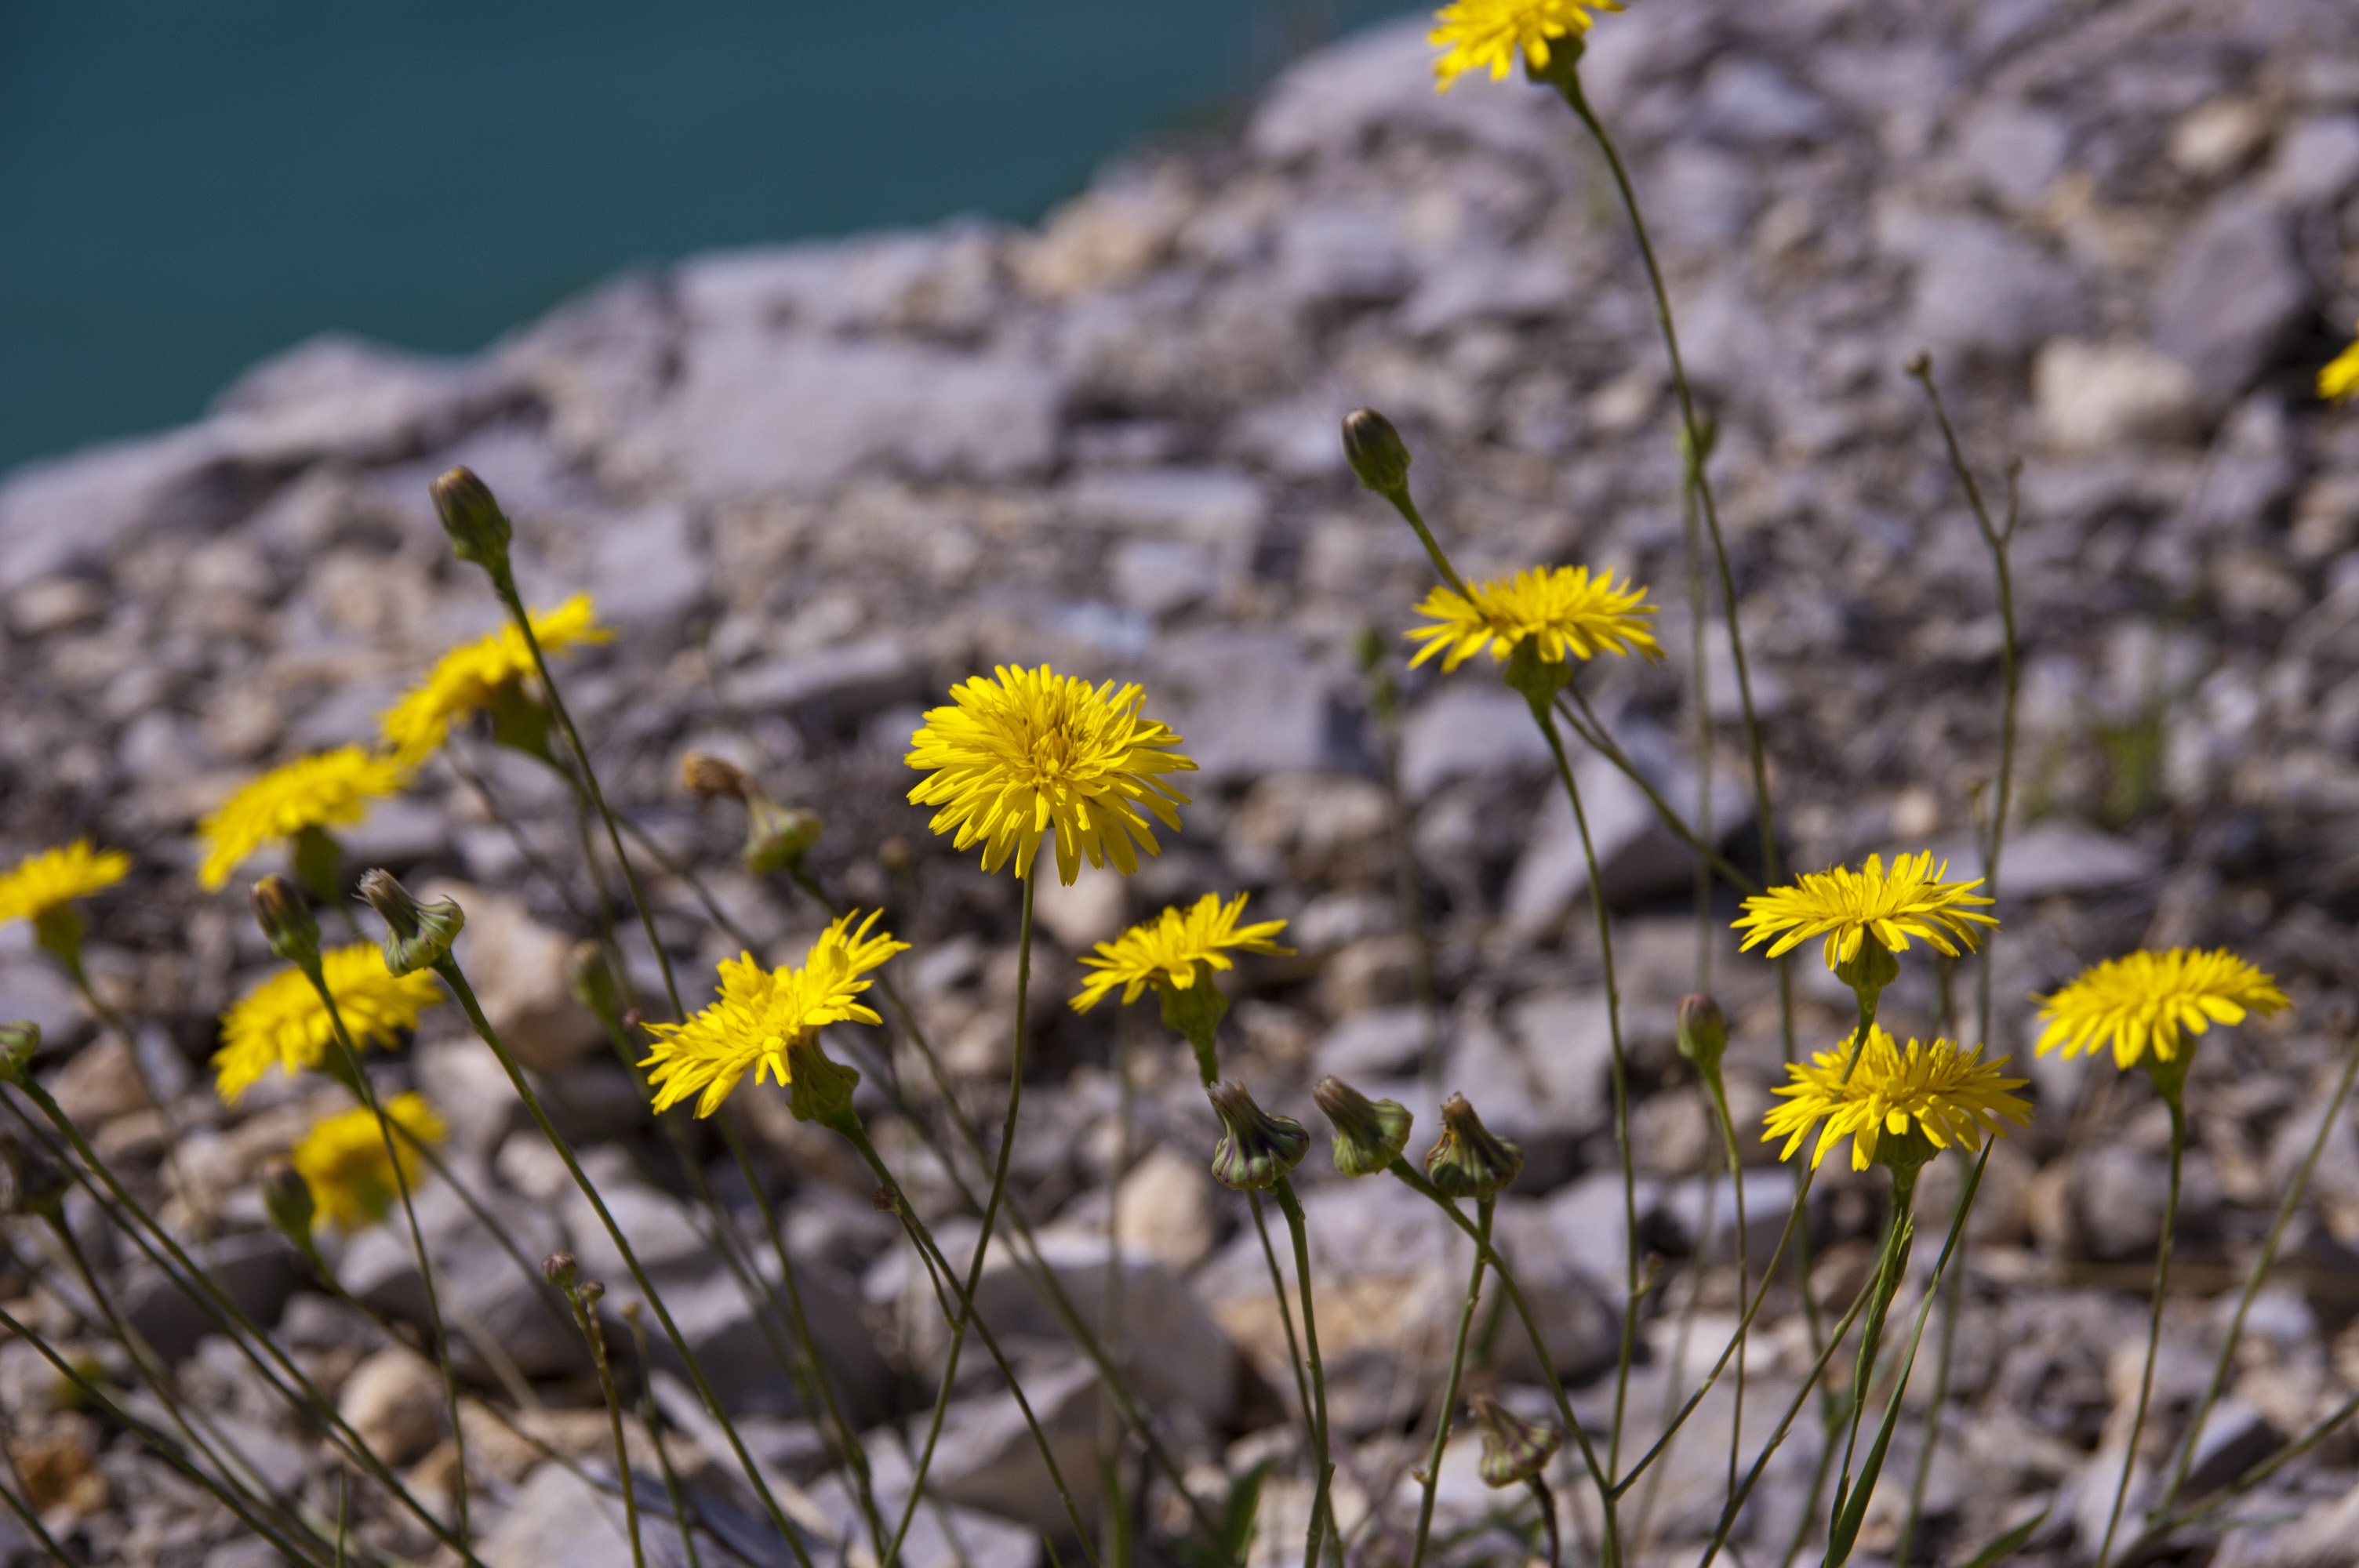
nature, blossom, plant, field, meadow, prairie, sunlight, flower, daisy, spring, botany, blooming, yellow, flora, fauna, wildflower, macro photography, flowering plant, daisy family, land plant, chamaemelum nobile